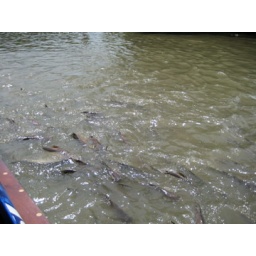
The water in the Chao Pyra River is little more than sewage, but the fish love it.